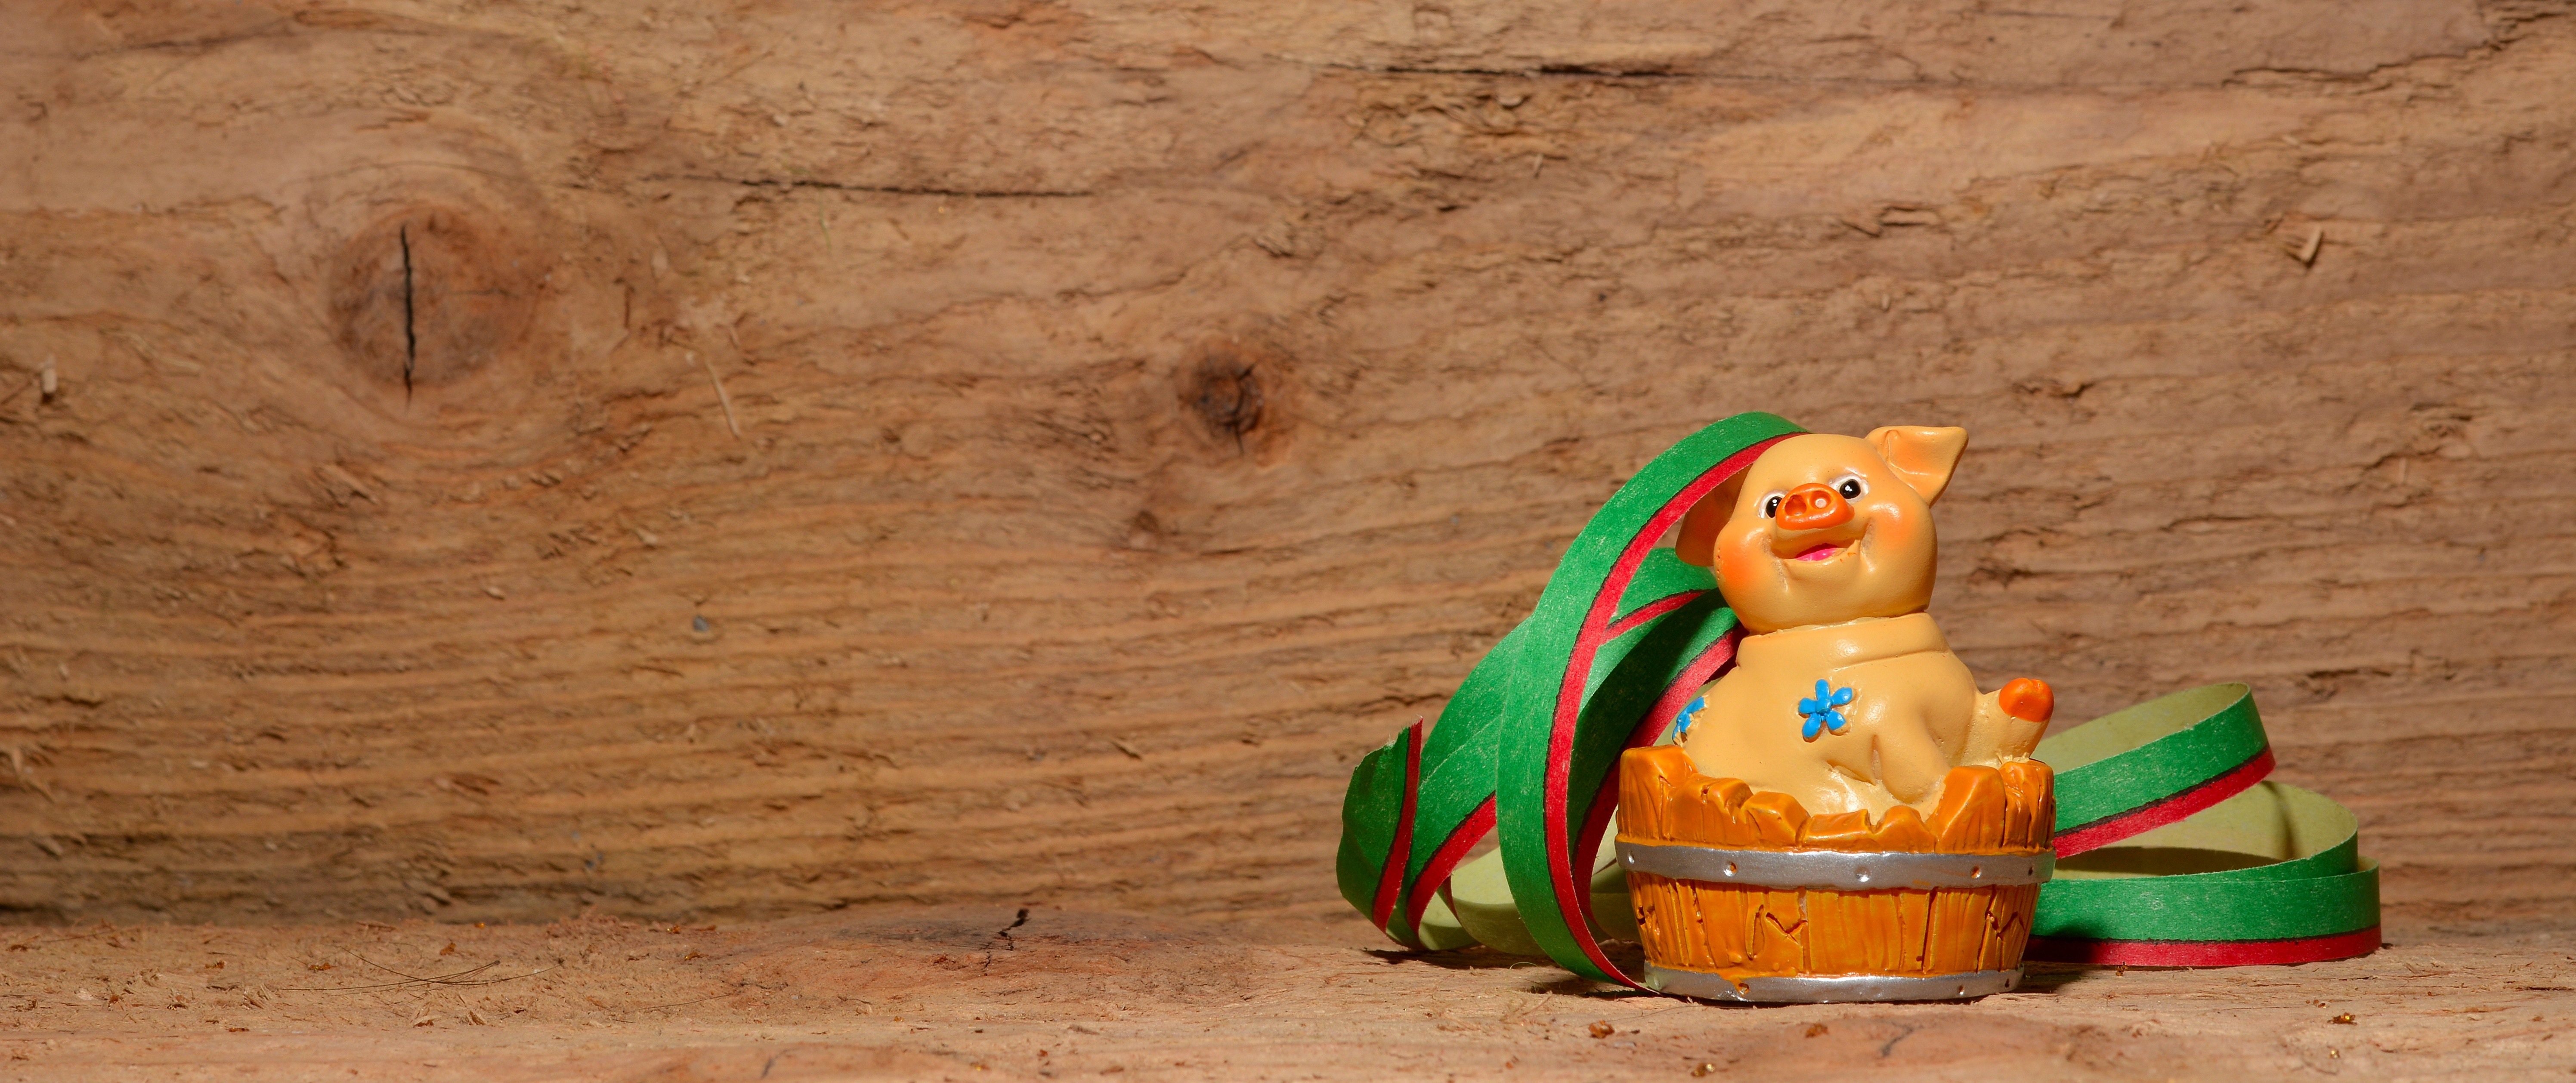
swim, toy, figure, pig, carving, lucky pig